The Happy Ending

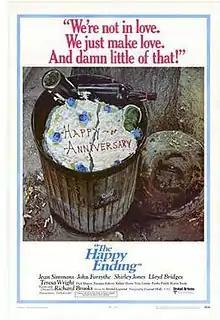
Theatrical release poster

The Happy Ending is a 1969 American drama film written and directed by Richard Brooks, which tells the story of a repressed housewife who longs for liberation from her husband and daughter. It stars Jean Simmons (who received an Oscar nomination), John Forsythe, Shirley Jones, Lloyd Bridges and Teresa Wright.